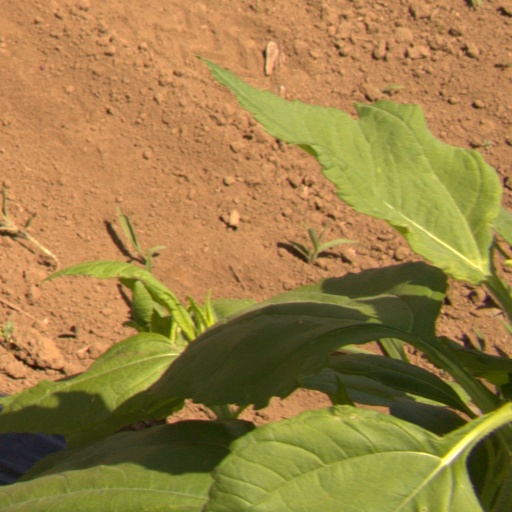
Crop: Jerusalem artichoke